Indian locomotive class WAP-4

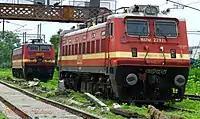
("front") newer loco with ("back") older series unit

units had the headlamp mounted at waist level, with the lights being mounted in a protruding nacelle. Later on